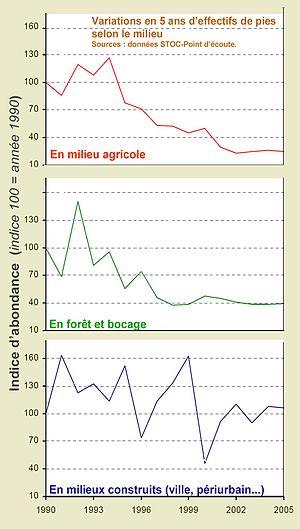
Variations sur 5 ans des effectifs français de pies (Pica pica) par type de contexte (environnement bâti, agricole et semi-naturels (forêts, bocage) (source
La Pie bavarde est l'une des grandes espèces de corvidés parmi les plus répandues en Europe et dans une grande partie de l'Asie. Les pies peuvent aisément être identifiées grâce à leur morphologie et à leur plumage noir et blanc caractéristique. Il existe 13 sous-espèces de pie bavarde.